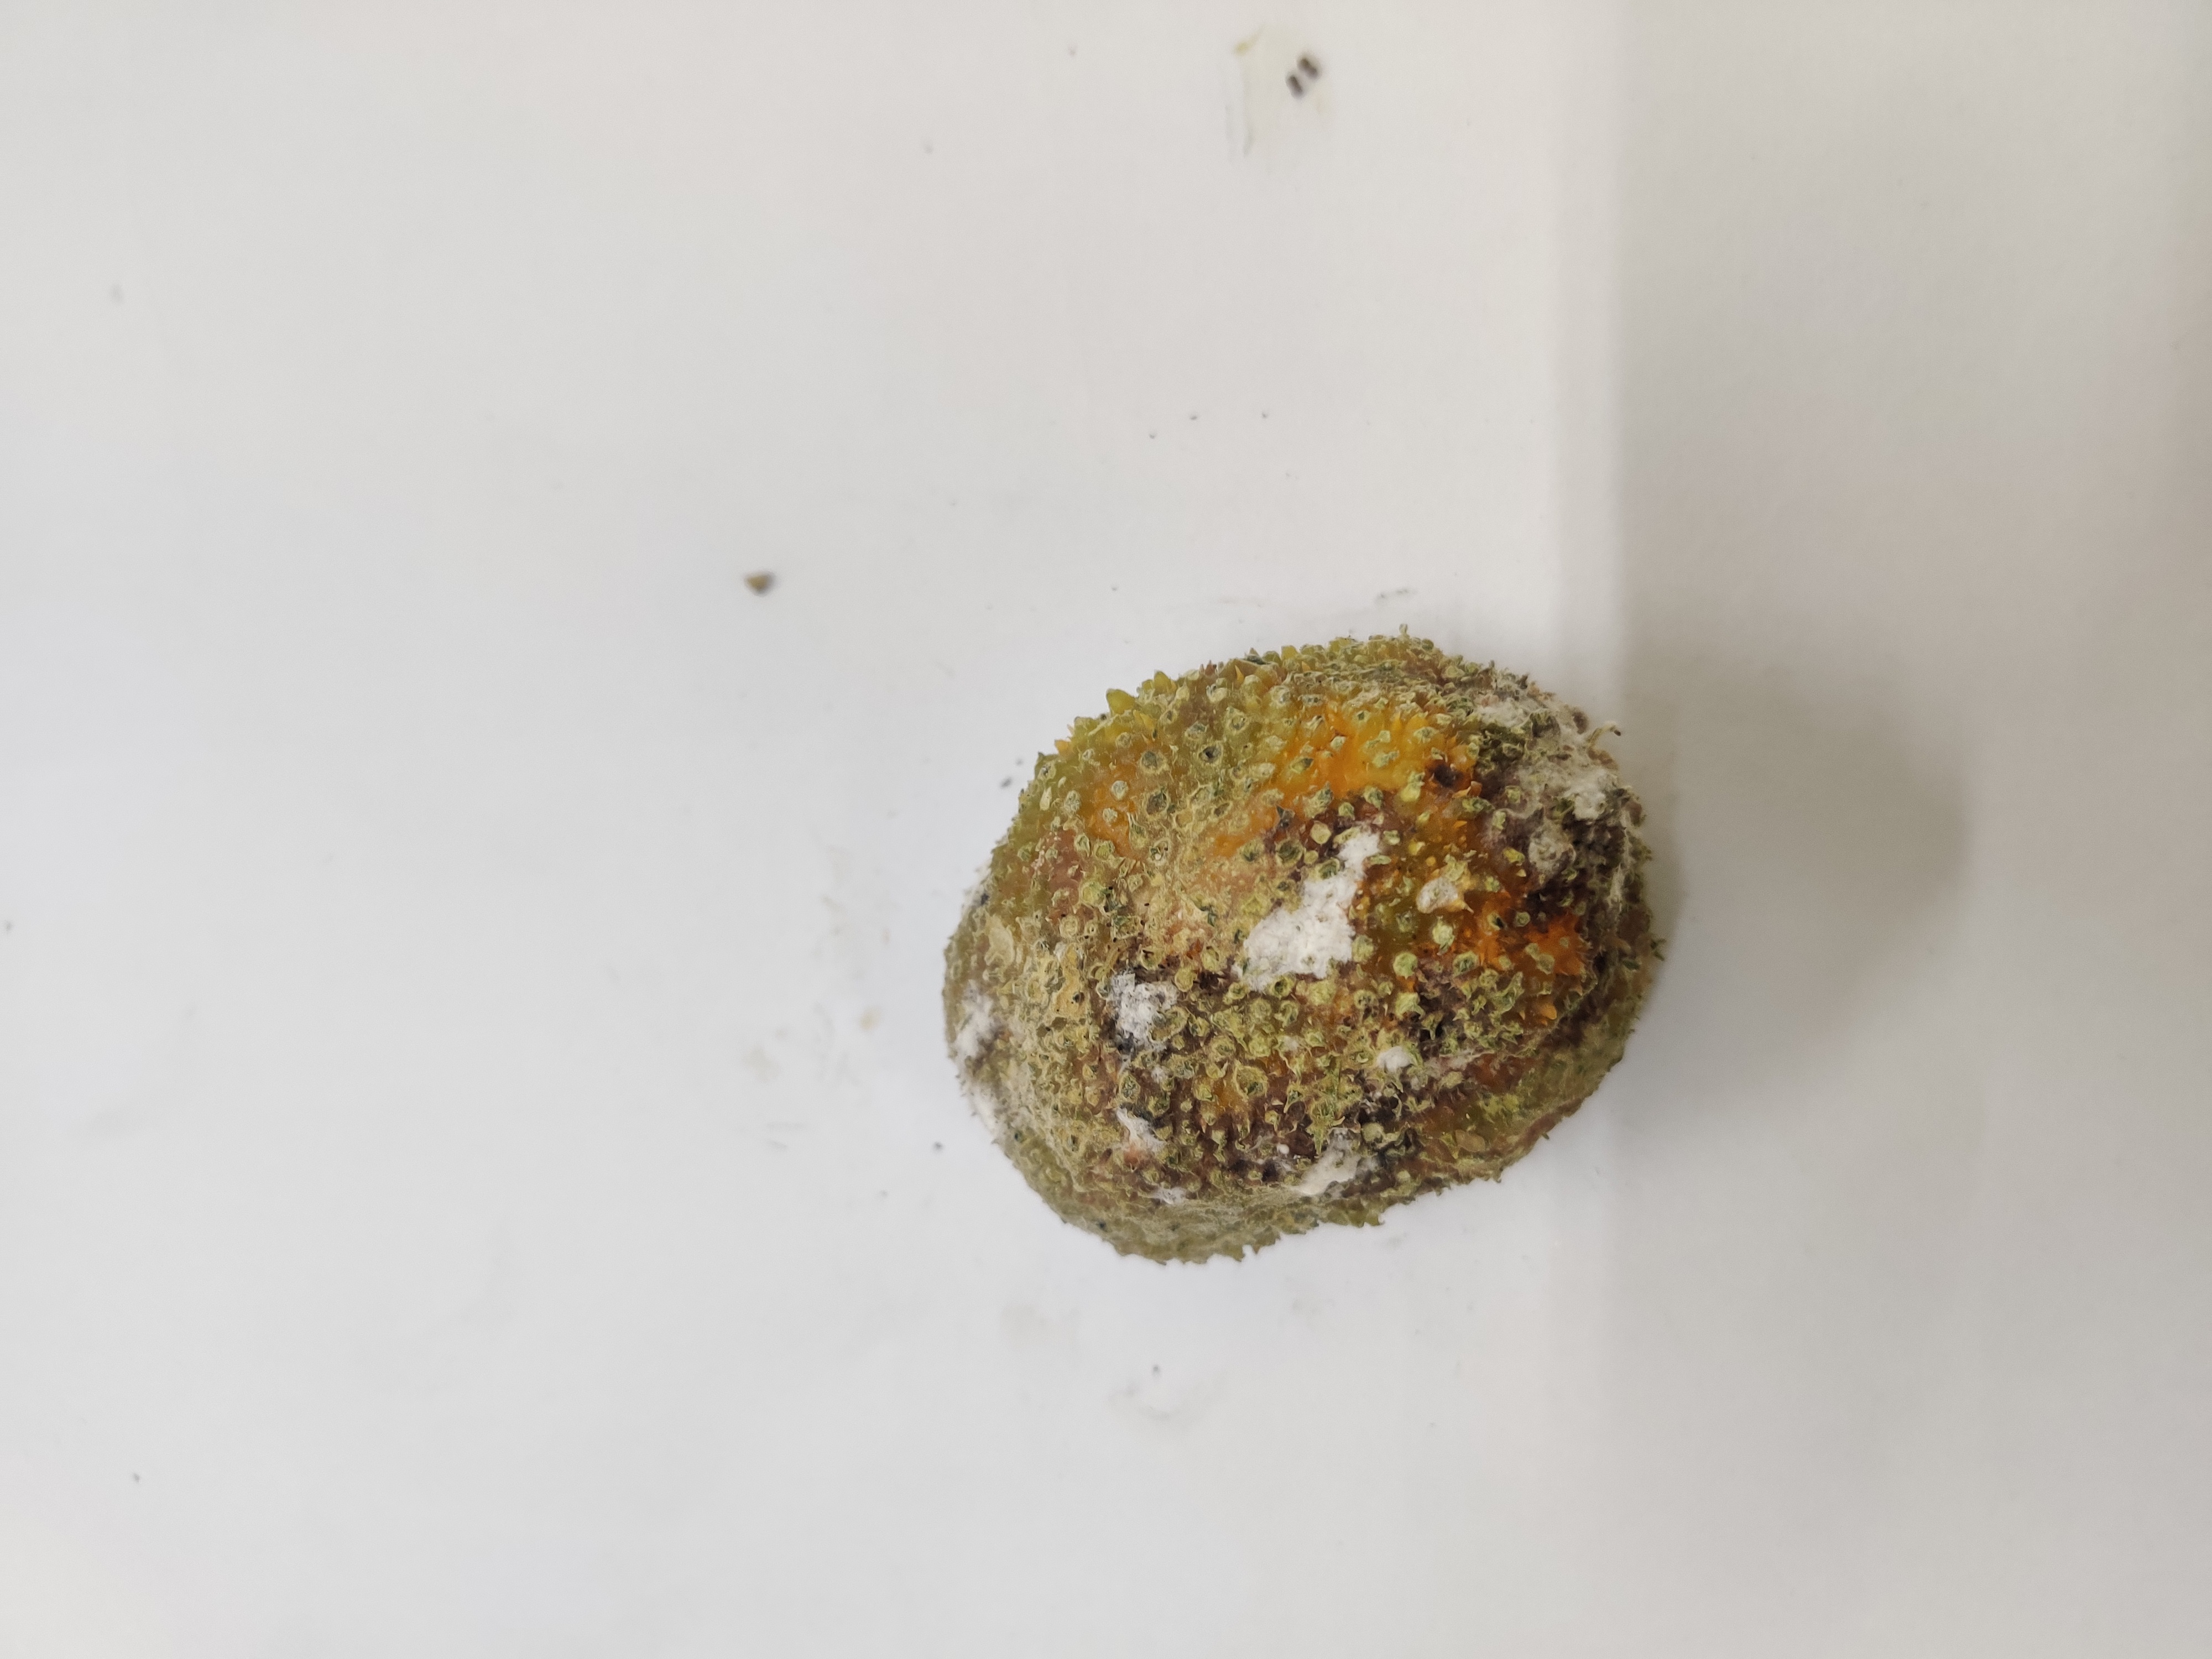
Crop: Spiny Gourd
Condition: Damaged